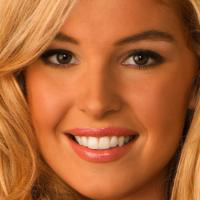
Age group: age 11-20